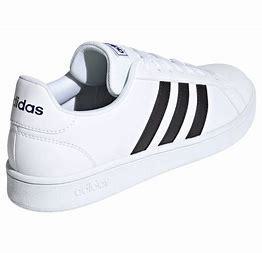
Brand: Adidas
Model: Grand Court Base